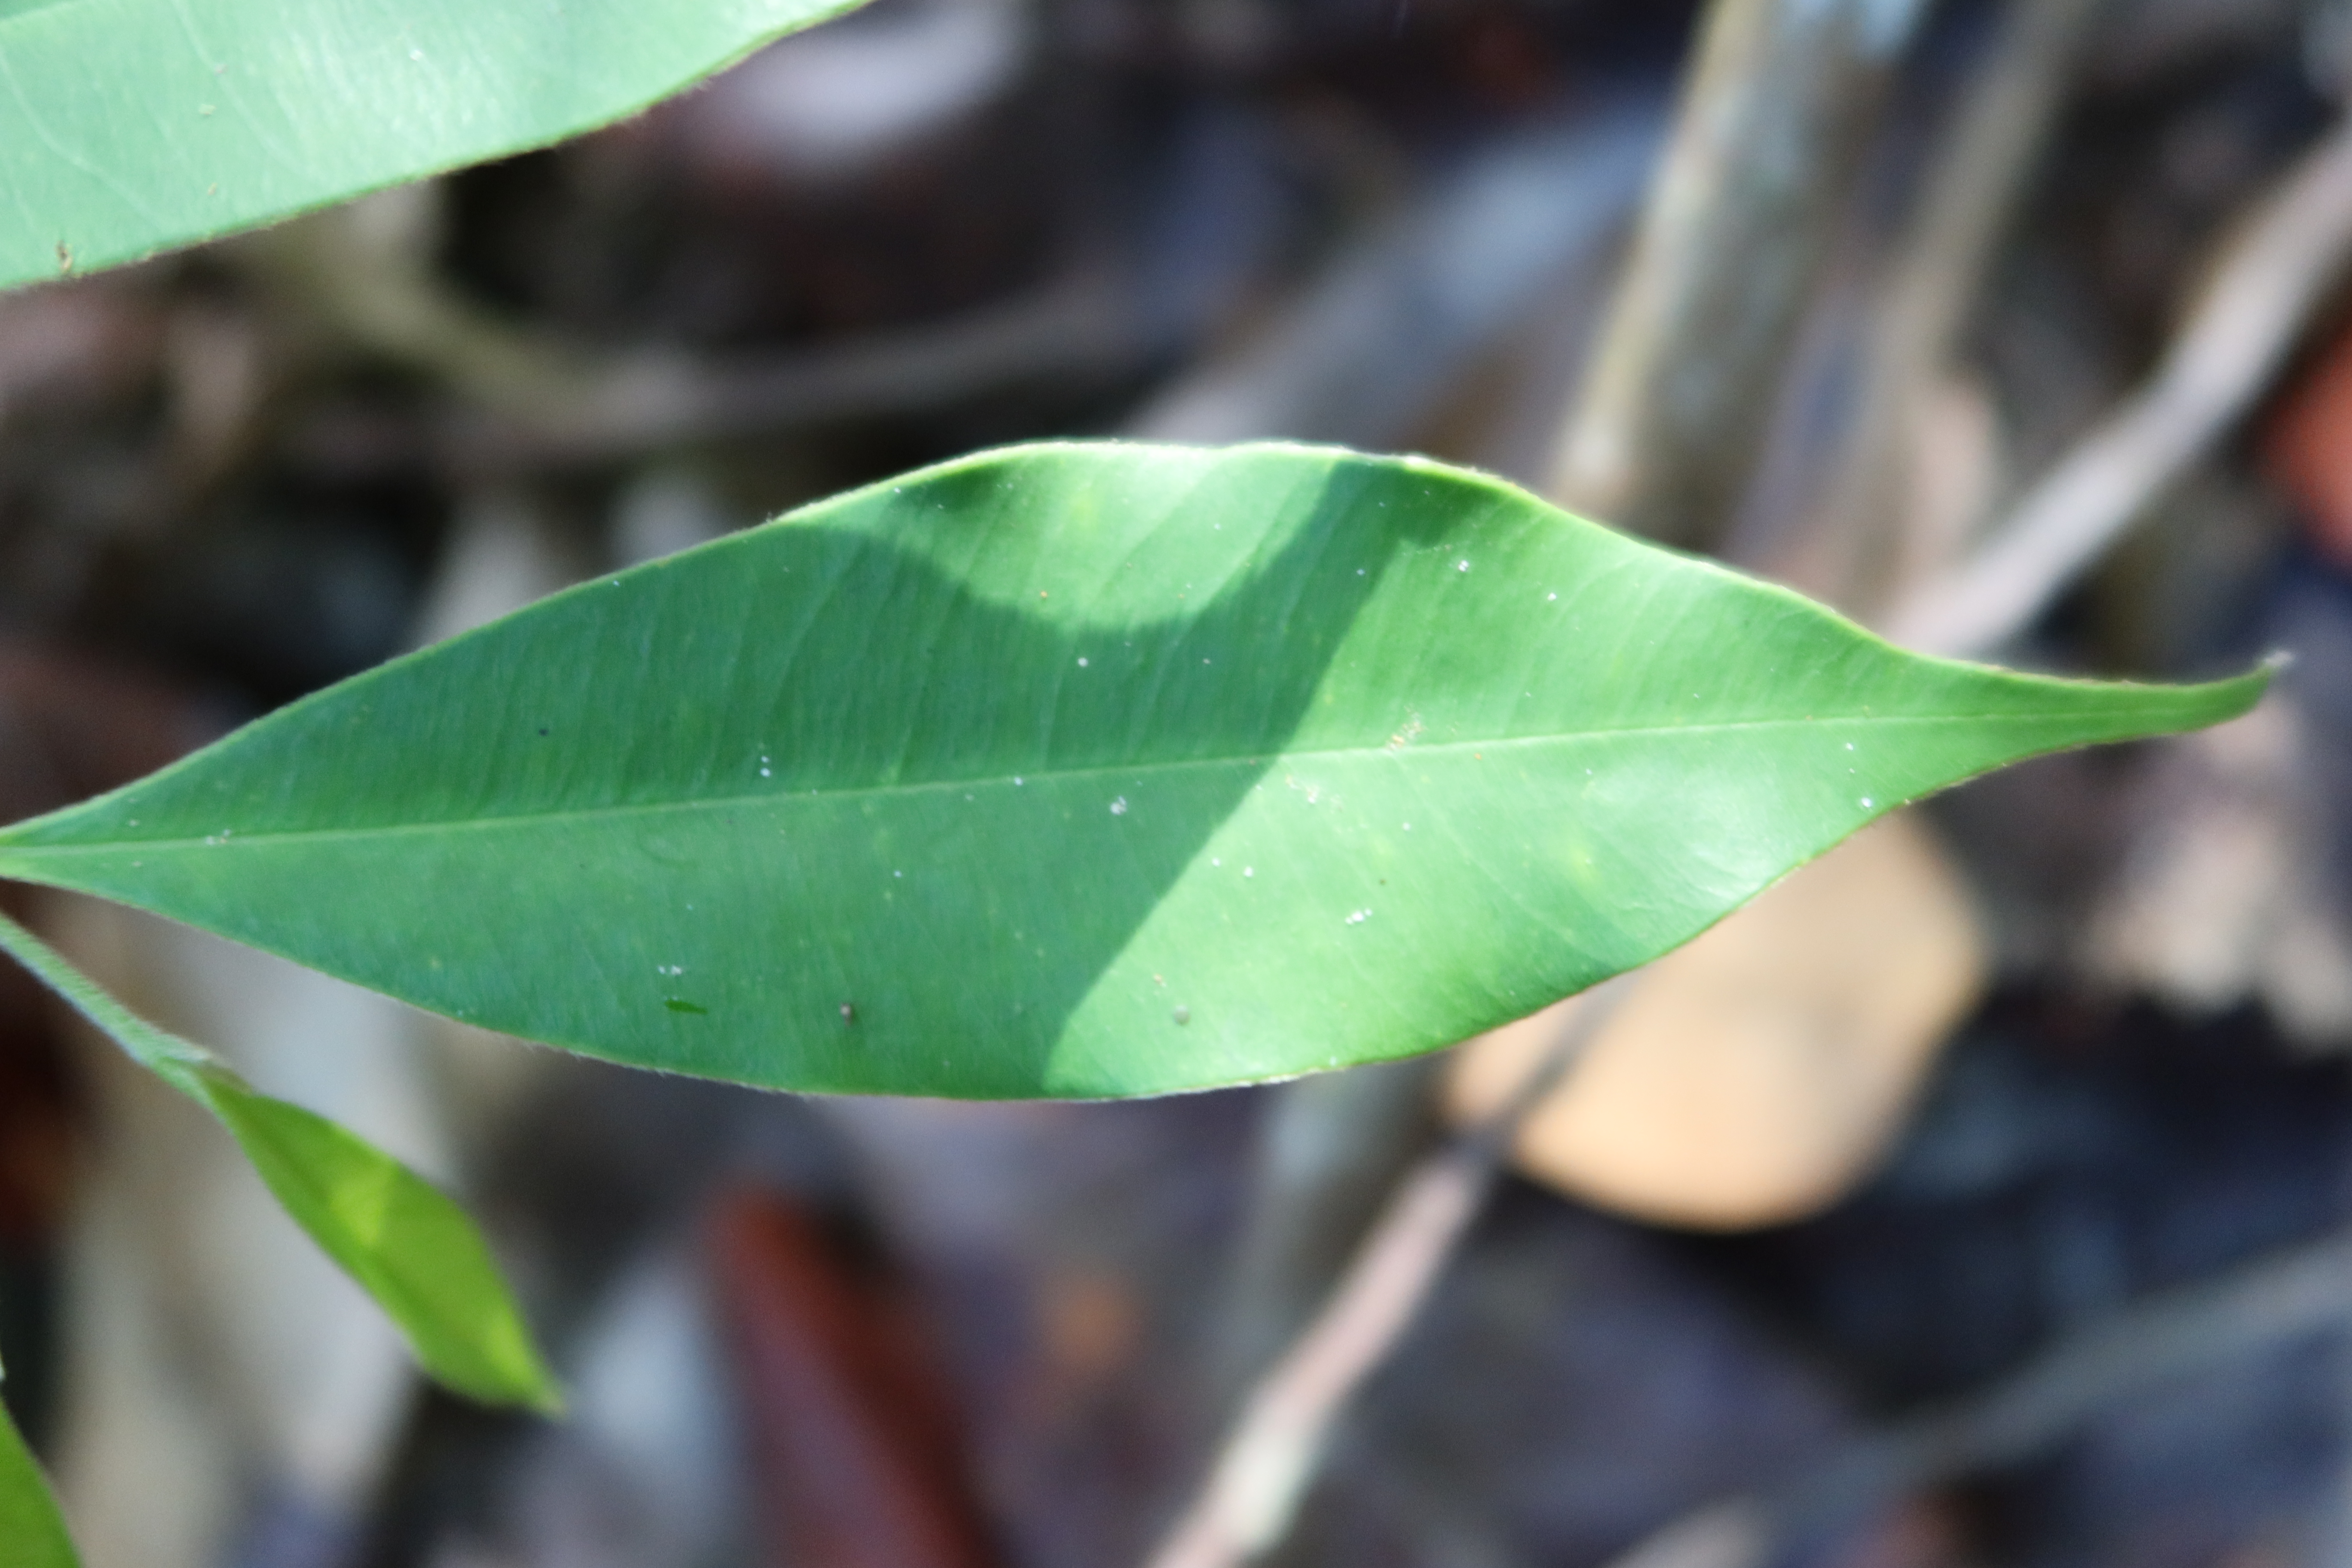
Label: Powdery mildew